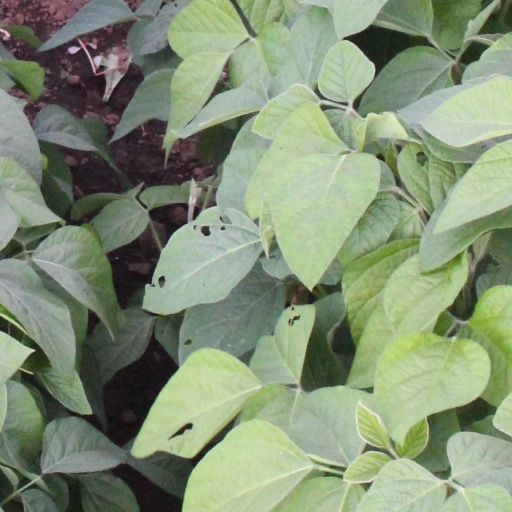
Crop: soybean